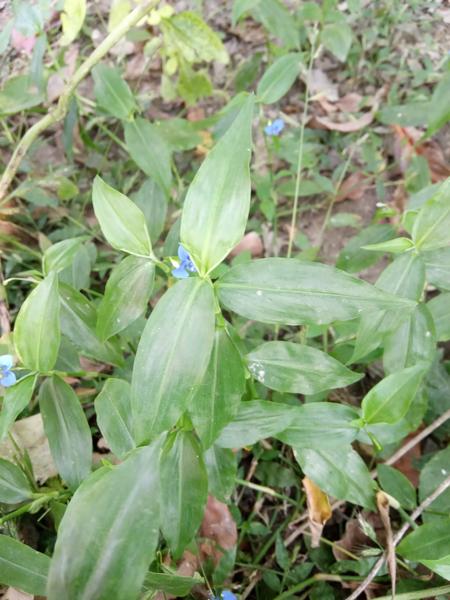
Weed species: Commelina benghalensis